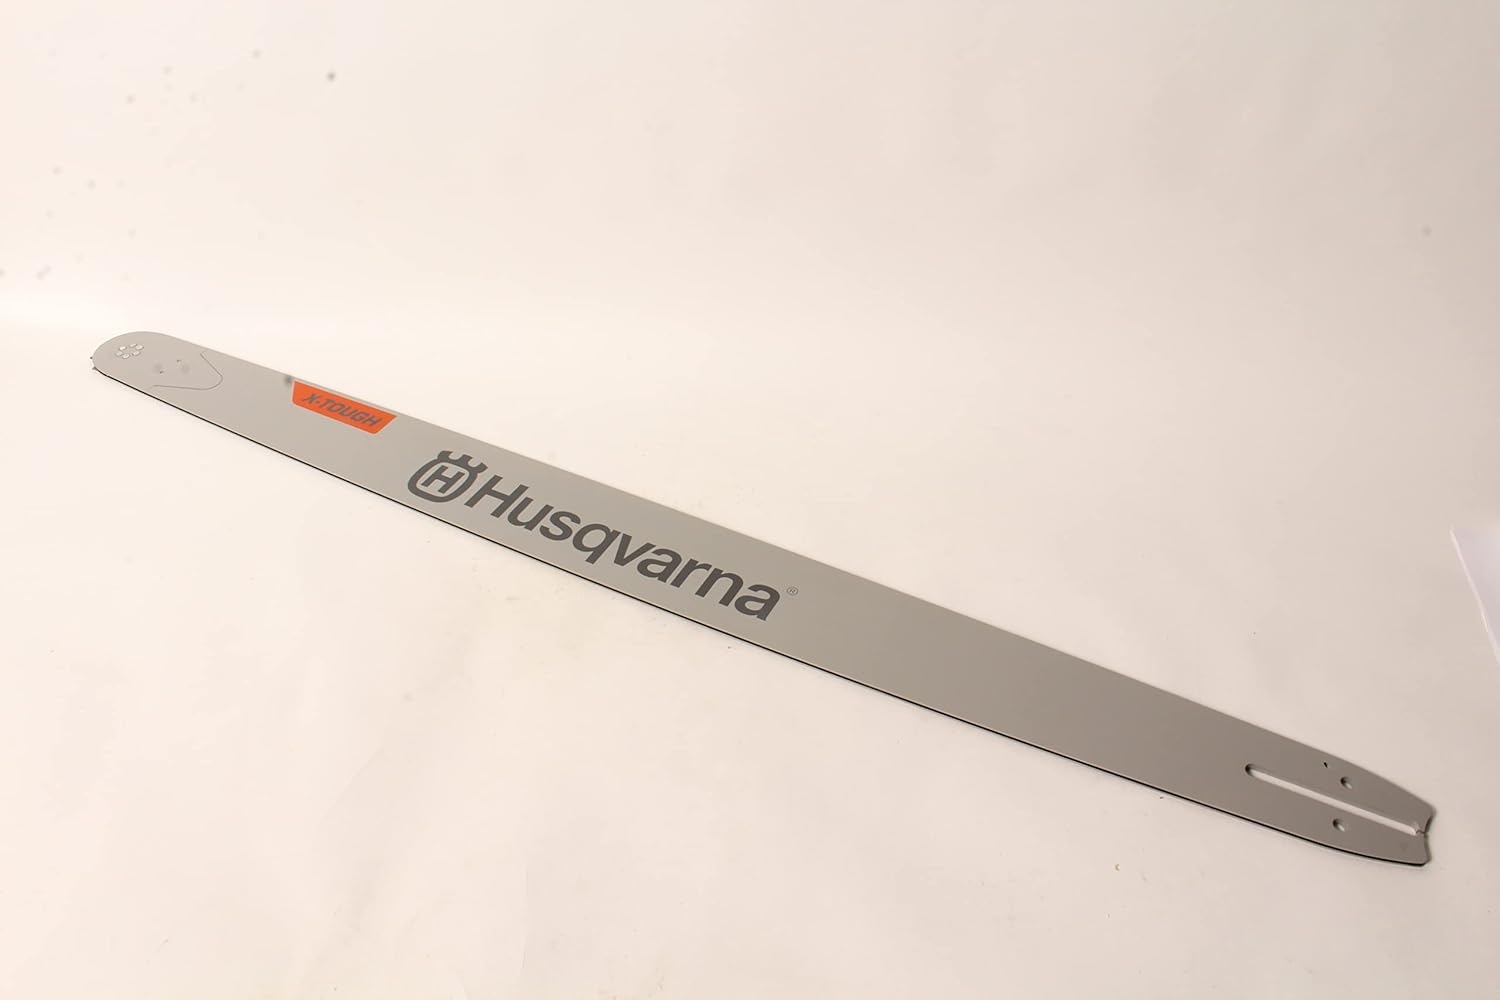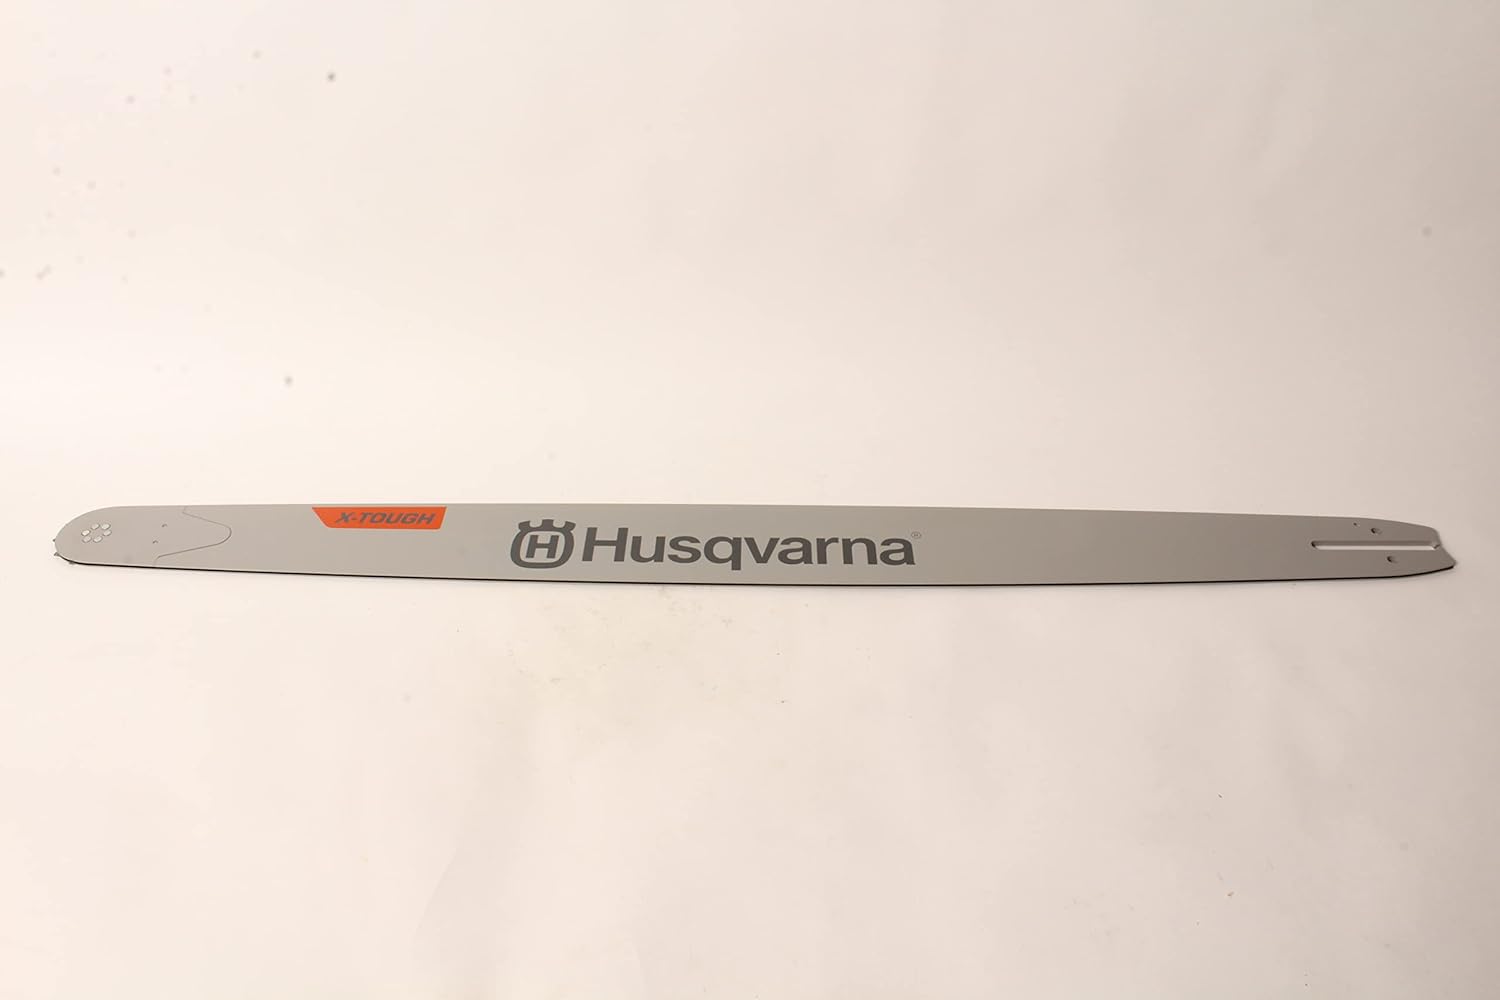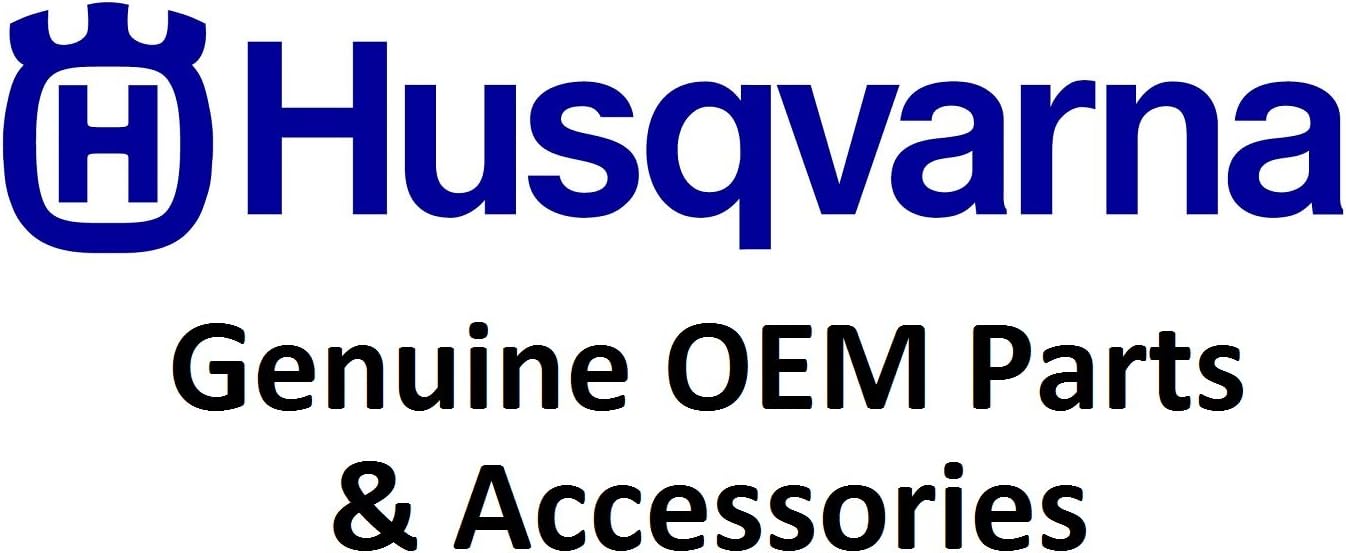
Husqvarna Genuine 596689615 36" 3/8 .063 115DL Chainsaw Bar HT383 596008215
Category: Amazon Home
Brand New Genuine Husqvarna 596689615 36" 3/8 .063 115DL Chainsaw Bar HT383 596008215... Genuine Husqvarna Part # 596689615 Fits Specific Husqvarna Models That Require This Part # Also Will Fit Other Husqvarna Produced Brands that Require This Part Number (AYP, Craftsman, Jonsered, McCulloch, Poulan, Poulan Pro, RedMax, Sears, Weed Eater) Please Make Sure to Order For Your Model/Spec/Serial Not By Looks or Guessing Genuine OEM Husqvarna Part
Features: Brand New Genuine Husqvarna 596689615 36" 3/8 .063 115DL Chainsaw Bar HT383 596008215... | Genuine Husqvarna Part # 596689615 | Fits Specific Husqvarna Models That Require This Part # | Also Will Fit Other Husqvarna Produced Brands that Require This Part Number (AYP, Craftsman, Jonsered, McCulloch, Poulan, Poulan Pro, RedMax, Sears, Weed Eater) | Please Make Sure to Order For Your Model/Spec/Serial Not By Looks or Guessing